Kimchaek Municipal Stadium

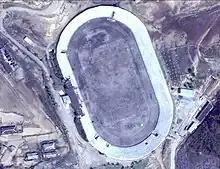
Kimchaek Stadium.jpg

Kimchaek Municipal Stadium is a multi-use stadium in Kimchaek, North Korea. It is currently used mostly for football matches and hosts the home matches of the football team of Wolmido Sports Club. The stadium holds 30,000 people.